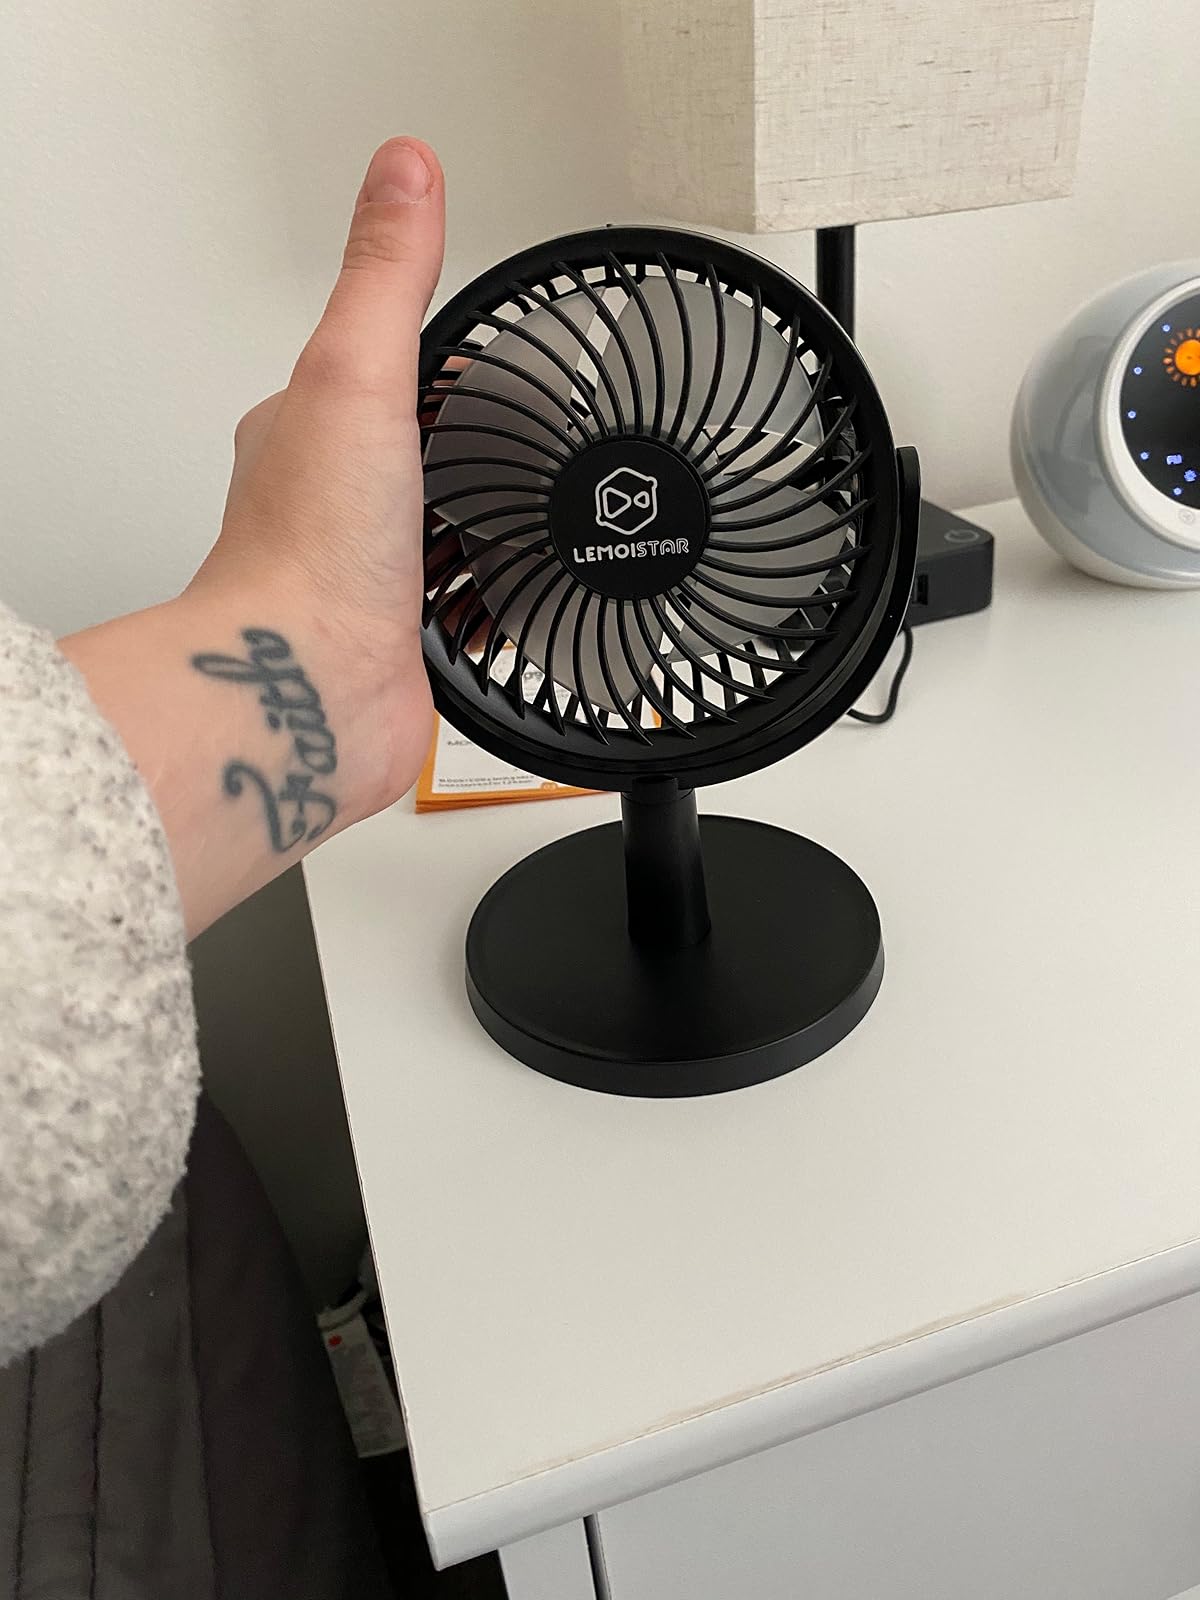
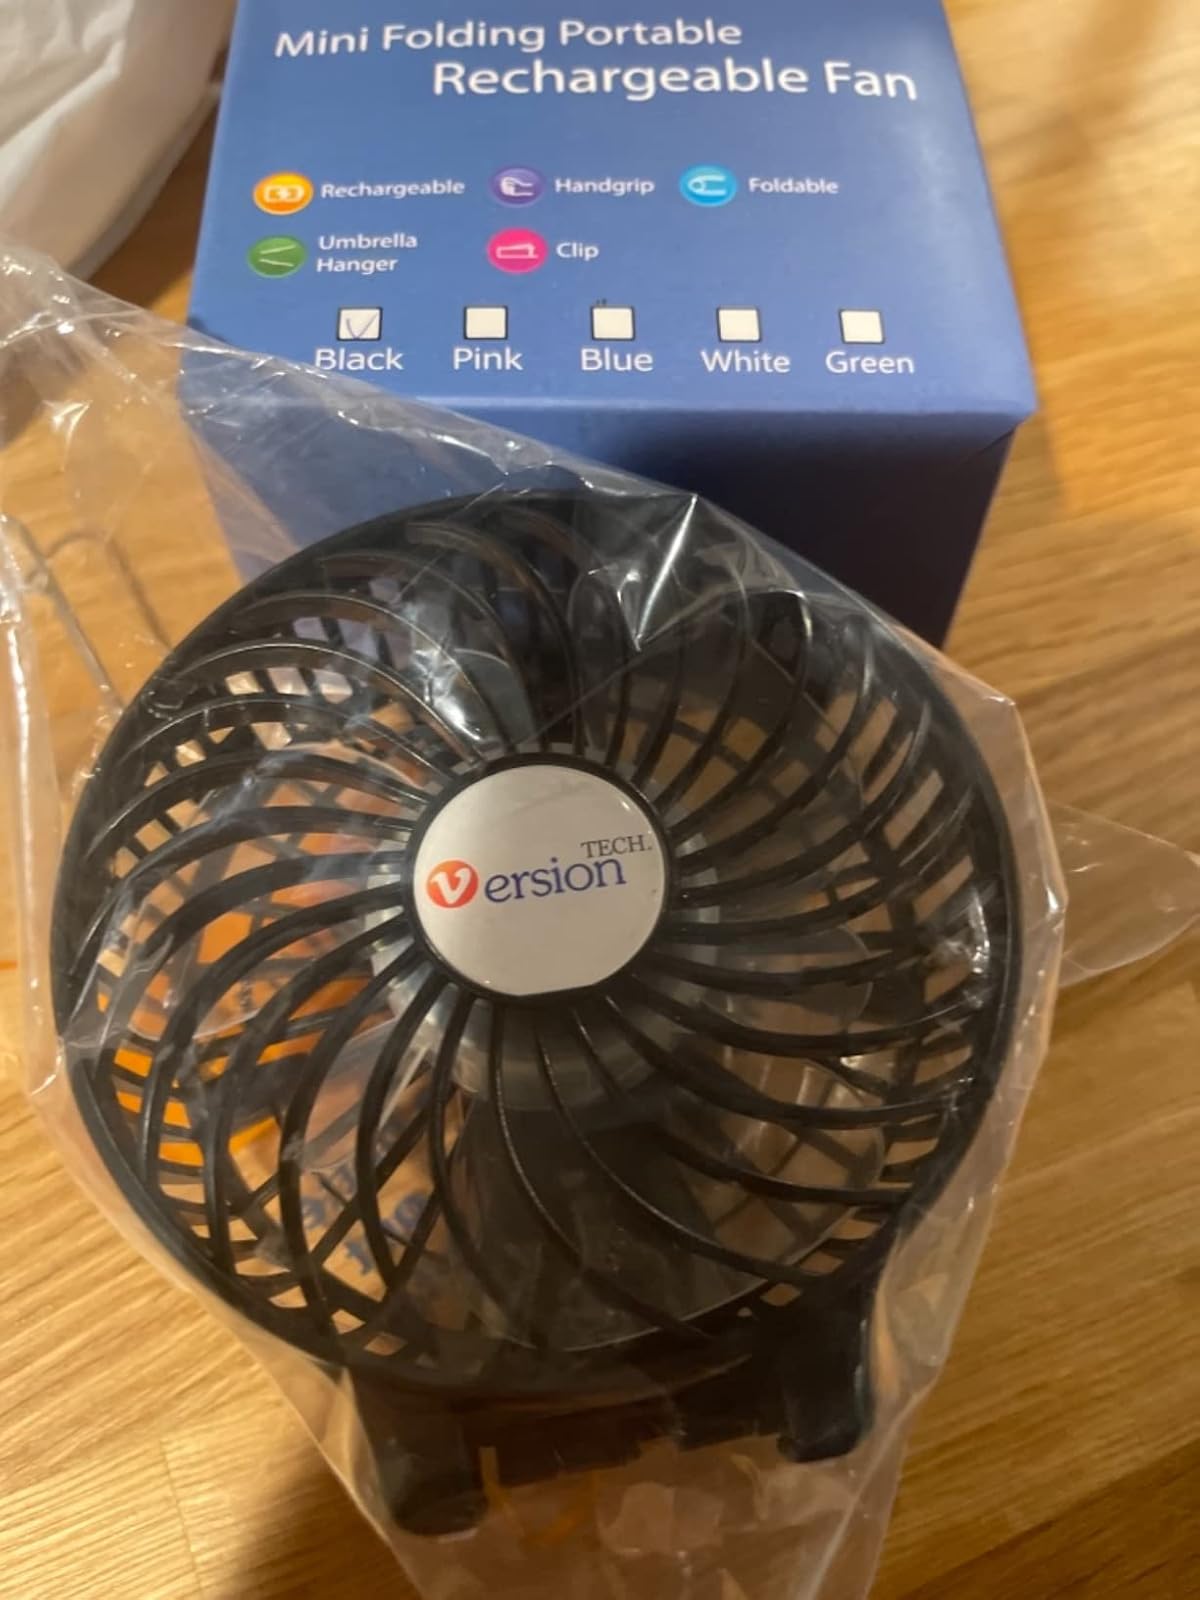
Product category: fan
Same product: no